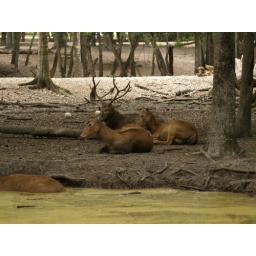
Alvin Texas bayou wildlife park animals and birds run or Roam freely in a natural habitat 2008 Zoo